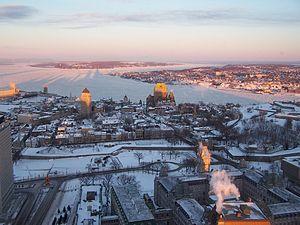
L'Observatoire de la Capitale est un point d'observation de la ville de Québec. Il est situé au 31ᵉ et dernier étage de l'édifice Marie-Guyart, sur la colline parlementaire de Québec.